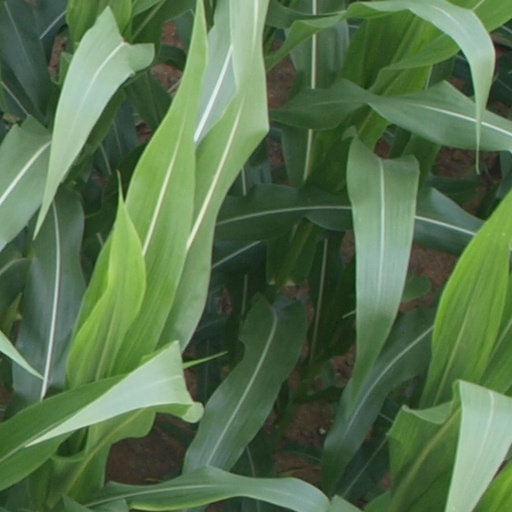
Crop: maize; corn